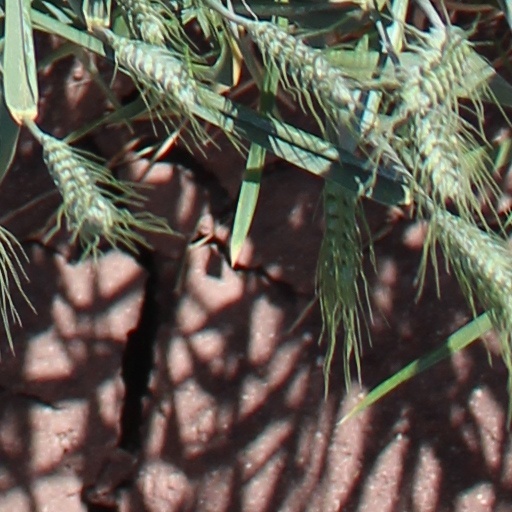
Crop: wheat